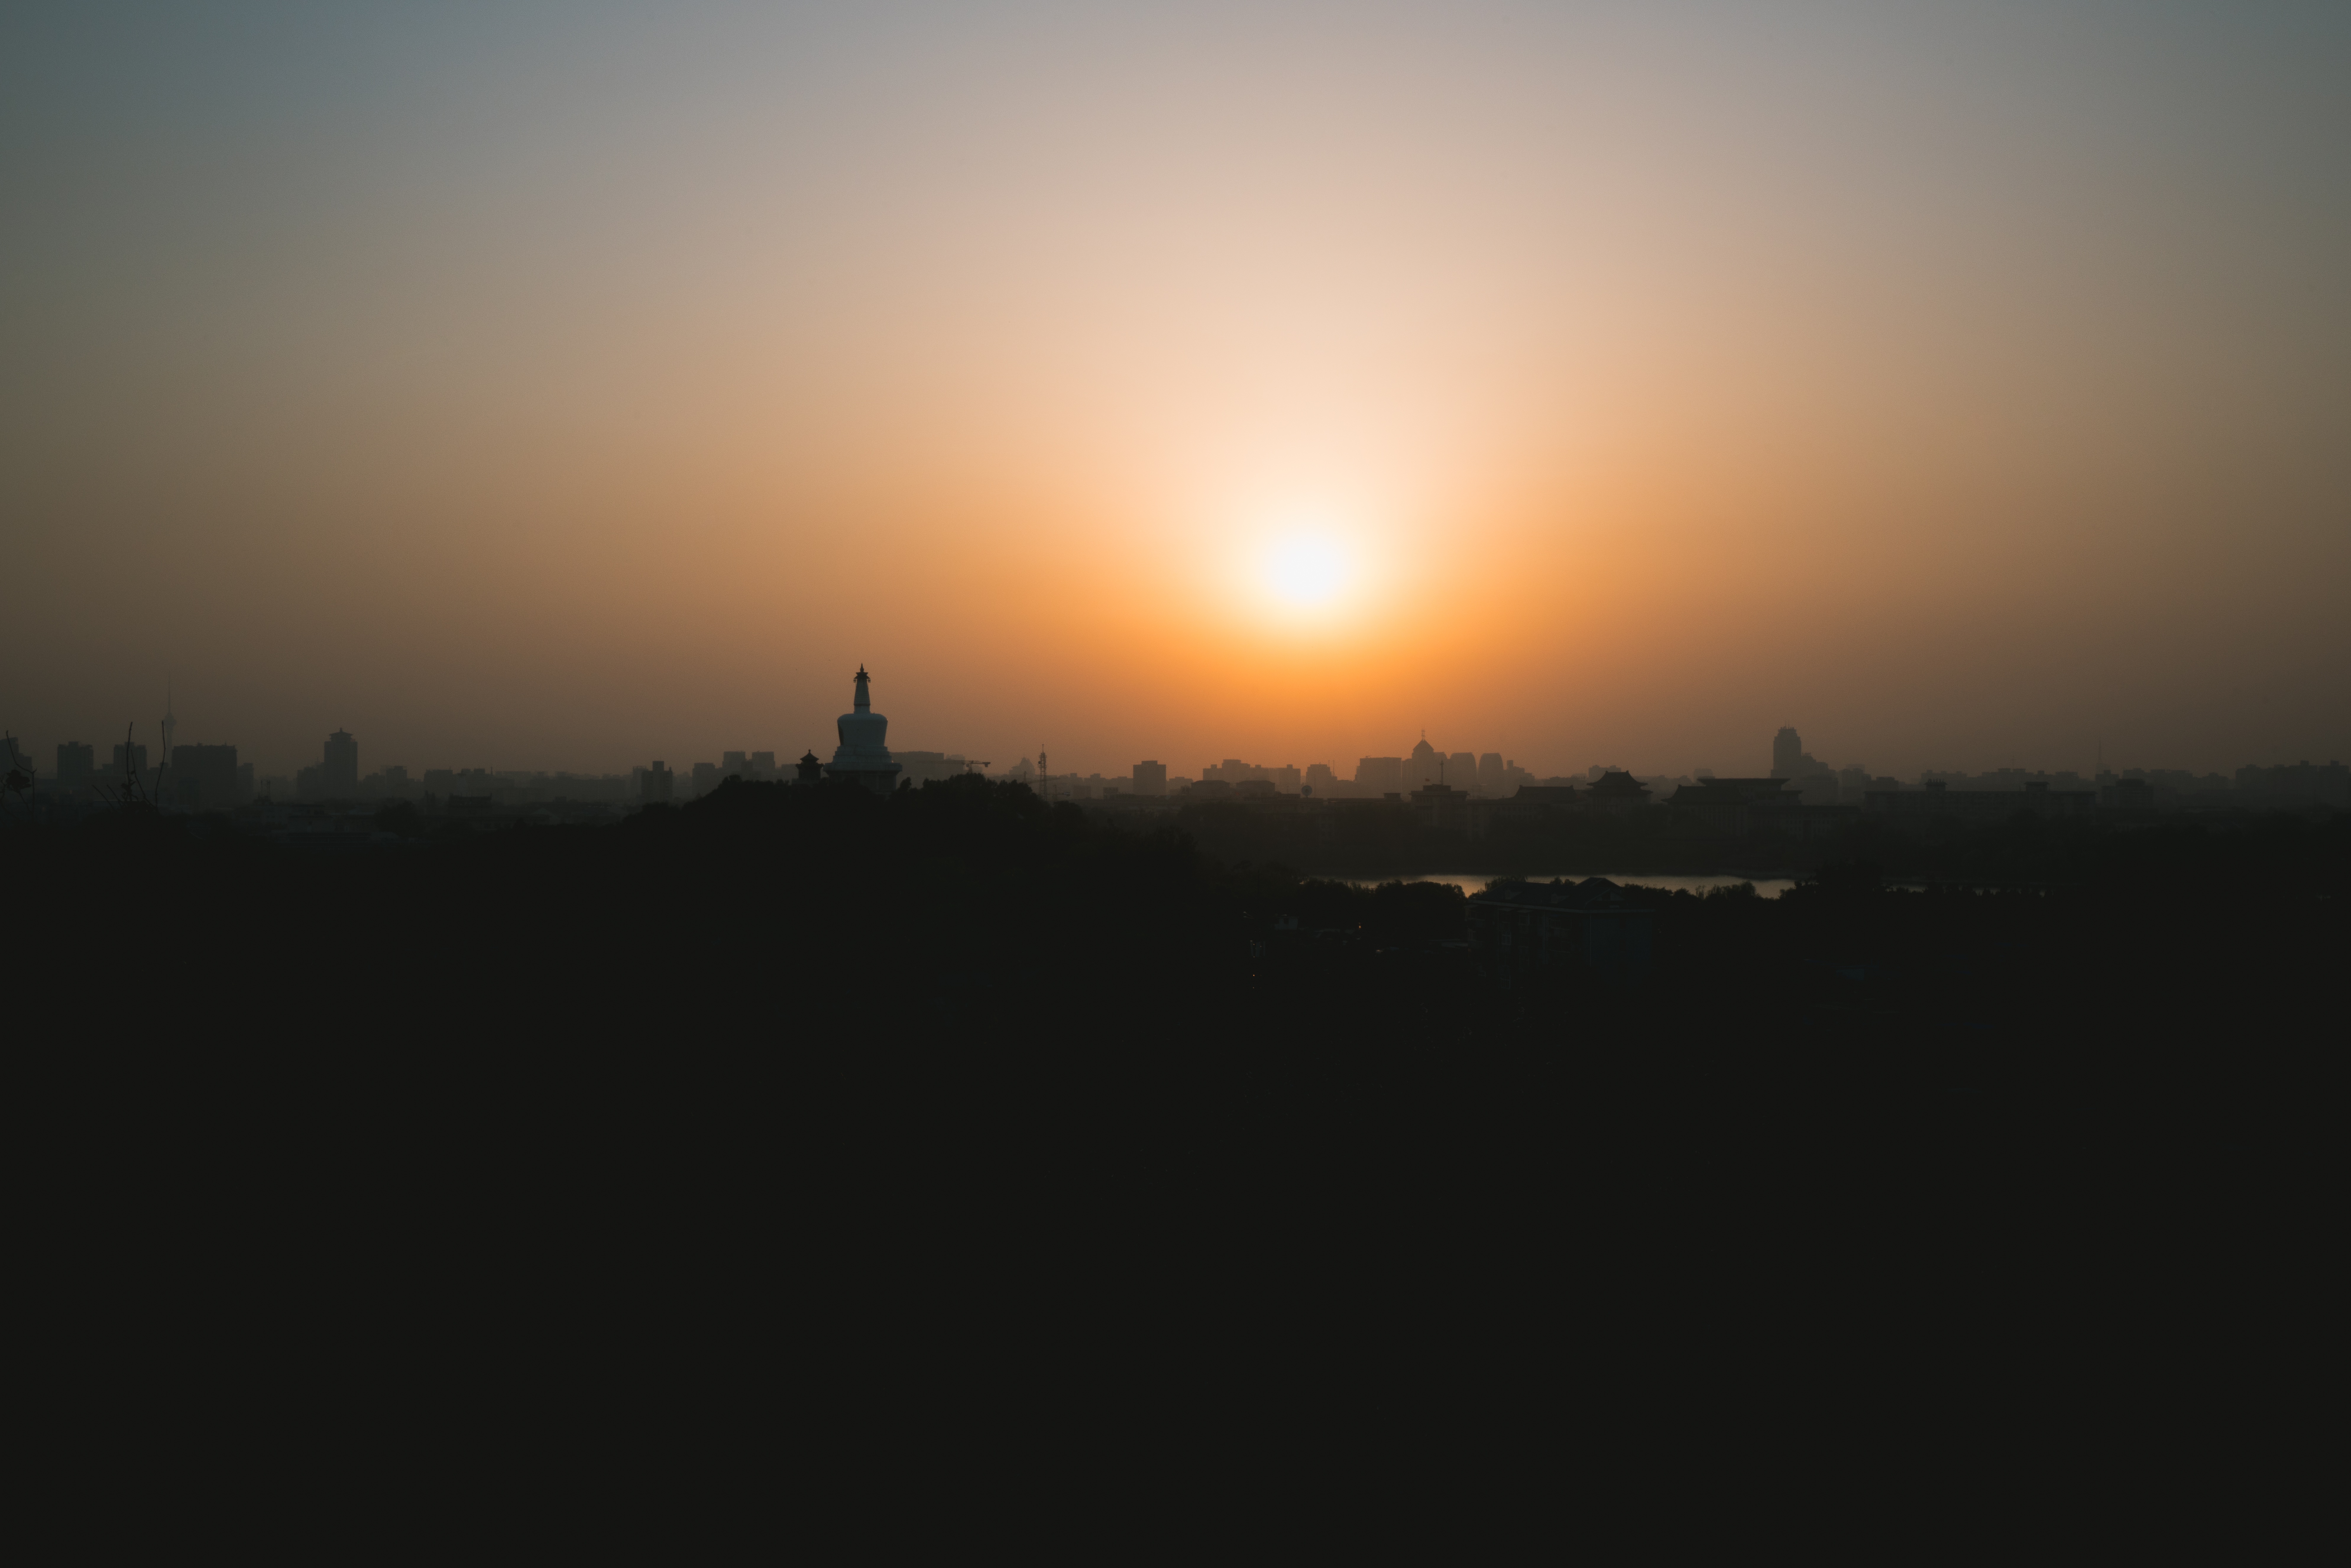
horizon, sun, sunrise, sunset, sunlight, morning, dawn, atmosphere, dusk, evening, haze, afterglow, atmospheric phenomenon, red sky at morning